Street sign theft

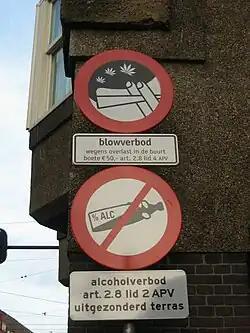
Signs prohibiting public consumption of cannabis in Amsterdam were frequent targets of theft.

With some of the more popular street names such as Liverpool's famous "Penny Lane", authorities gave up the practice of constantly replacing signs and simply resorted to painting the name of the street on the walls. Other jurisdictions offer replica street signs for sale as a legitimate alternative to theft. For route markers or mile markers that contain numbers with suggestive meanings, such as 69, 420, or 666, the number may be changed to avoid sign theft.